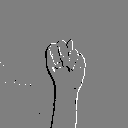
ASL letter: n